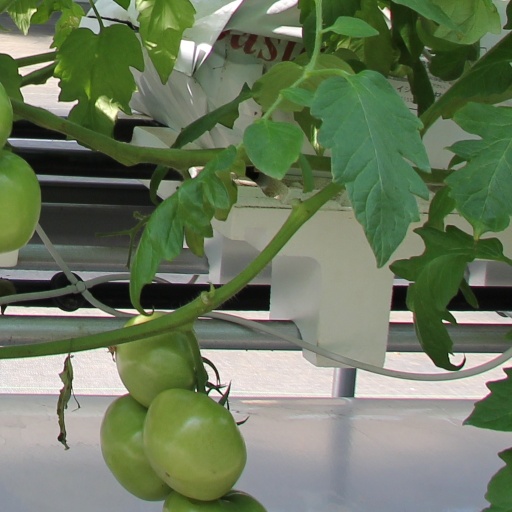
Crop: tomato